Chad–France relations

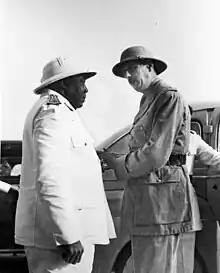
Governor Félix Éboué and General Charles de Gaulle in Fort-Lamy (N'Djamena); 1940.

During the Partition of Africa France entered the territory of Chad in the late 1890s. In April 1900, France fought against the warlord Rabih az-Zubayr and his forces to control the territory and succeeded in defeating Rabih's forces at the Battle of Kousséri. After the battle, France took control of the Chadian territory ("Territoire du Tchad") and incorporated as a French colony under the federation of French Equatorial Africa in 1910.